Elvira Lobato

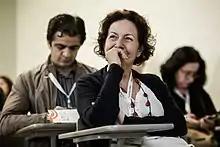

Elvira Lobato is a Brazilian journalist. She has worked at "Folha de S.Paulo" for 25 out of 39 years in which she was a journalist; she retired in 2012. She was awarded some of the most prestigious prizes for journalists in Brazil, including Prêmio Esso, that she received in 2008 for an investigative series on the wealth of Igreja Universal. Because of this work, she has been threatened and publicly persecuted.